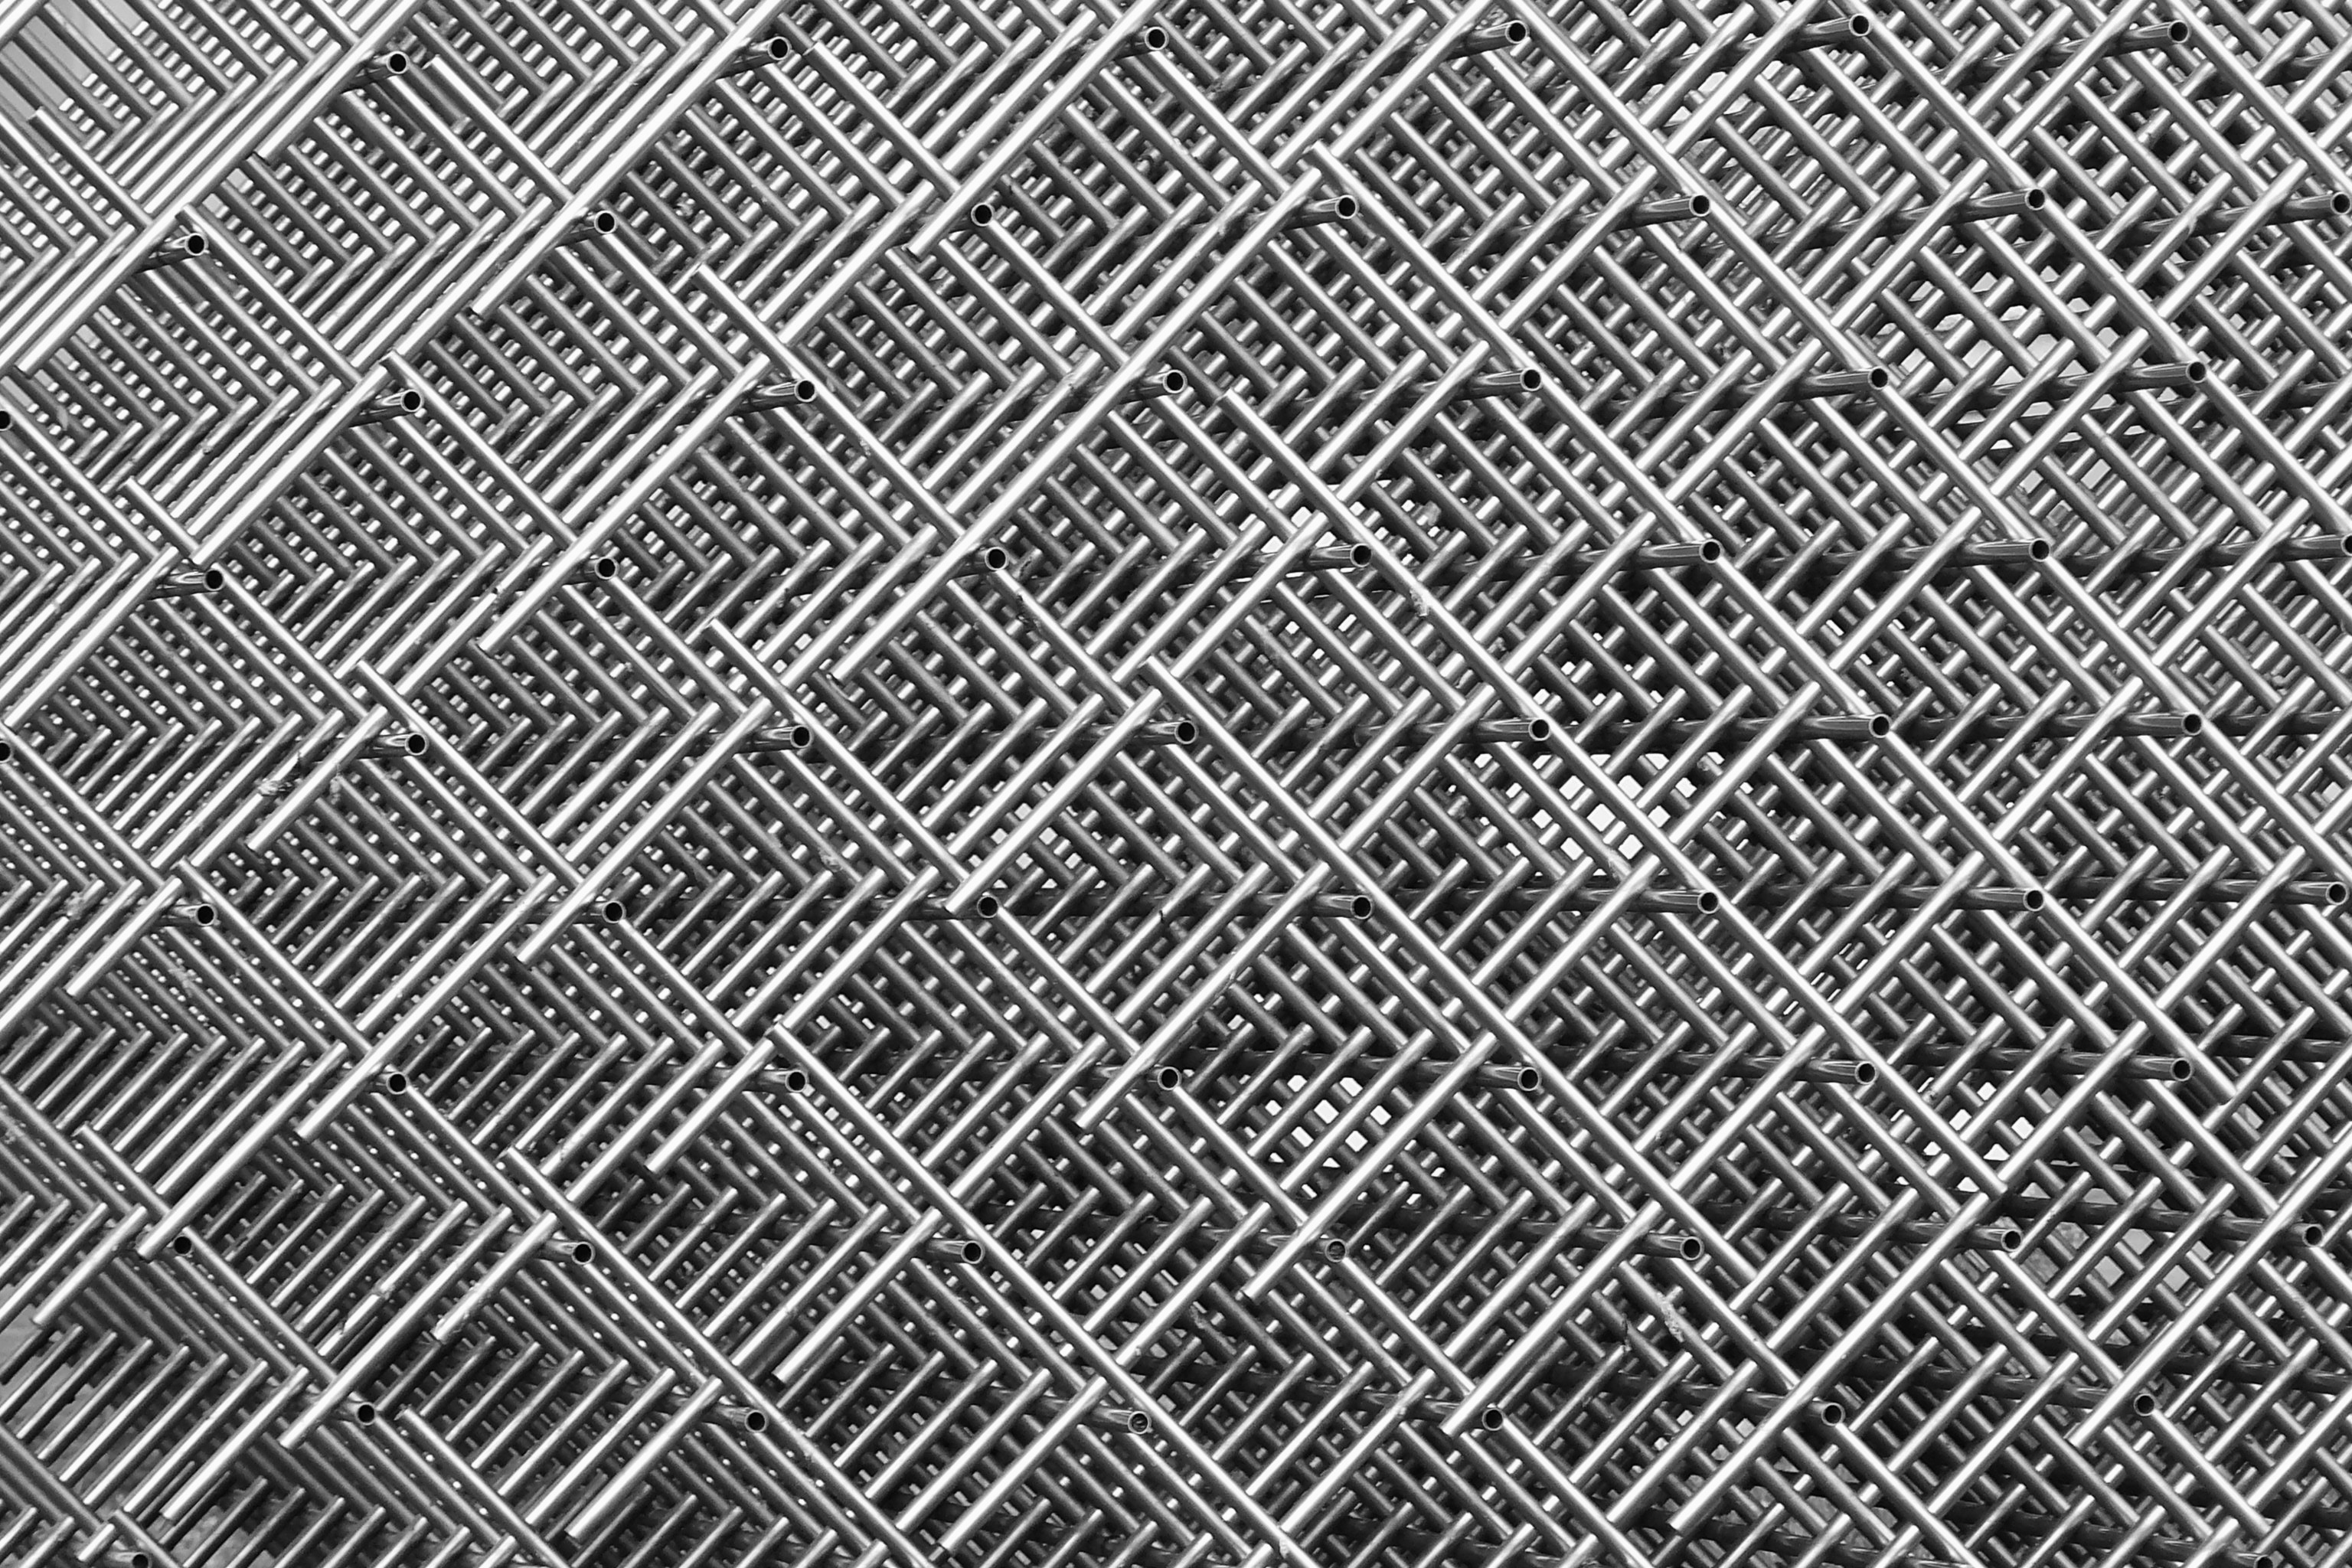
black and white, texture, tube, floor, pattern, line, metal, monochrome, material, circle, textile, art, pipes, design, net, mesh, grid, shape, flooring, construction material, monochrome photography, chain link fencing, royalty free images